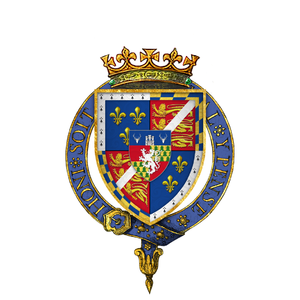
Cette page présente les armoiries qui furent portées par des membres de la maison Tudor.
Henry Fitzroy, 1ᵉʳ comte de Nottingham et 1ᵉʳ duc de Richmond et Somerset, est le fils du roi Henri VIII d'Angleterre et sa maîtresse, Elizabeth Blount. Il est le seul fils illégitime reconnu par le roi, d'où son nom provenant de l'expression française fils du roy.